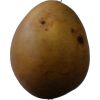
Label: Pear 3